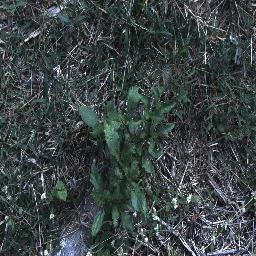
Label: snake_weed